Anna Cornelia Holt

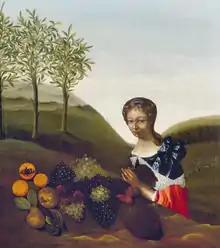
"Portrait of a Young Woman with a Fruit Still Life in a Landscape" (presumably a self-portrait), 1686, Vrouwenhuis

She was born in 1671, in Zwolle, to Herman Holt (1643–1672), councilman of Zwolle, and Armarenta Holt (died 1714). She was the distant cousin of Aleida Greve and Sophia Holt. Along with her cousins, she became a pupil of the painter Wilhelmus Beurs. She was the youngest of Beurs' four pupils. Her father was Sophia's brother. The four pupils of Beurs were honored with a dedication page in his book that he published in 1692. Her "self portrait with fruit" looks very similar to the self-portrait created by her cousin Aleida Greve. She died in 1692, aged 20 or 21.